History of Chișinău

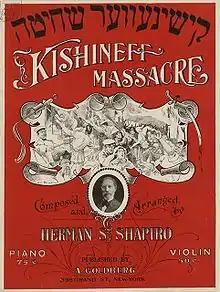
Chişinău pogrom

A large anti-Semitic riot took place in the town on 6–7 April 1903, which would later be known as the Kishinev pogrom. The rioting continued for three days, resulting in 47–49 Jews dead, 92 severely wounded, and 500 suffering minor injuries. In addition, several hundred houses and many businesses were plundered and destroyed. The pogroms are largely believed to have been incited by anti-Jewish propaganda in the only official newspaper of the time, "Bessarabetz" ("Бессарабецъ"). The reactions to this incident included a petition to Tsar Nicholas II of Russia on behalf of the American people by the US President Theodore Roosevelt in July 1905.